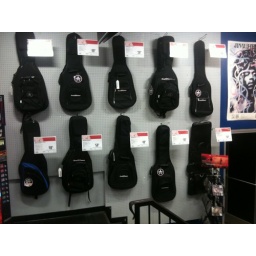
Raleigh: Very neat and organize gig bag wall in Raleigh!DM: Heather Capps